Pavle Đurišić

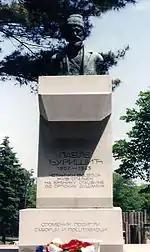
a concrete plinth with a bust on top of it

The Serbian diaspora in the United States set up a monument dedicated to Đurišić at the Serbian cemetery in Libertyville, Illinois. The management and players of the football club Red Star Belgrade visited it on 23 May 2010.